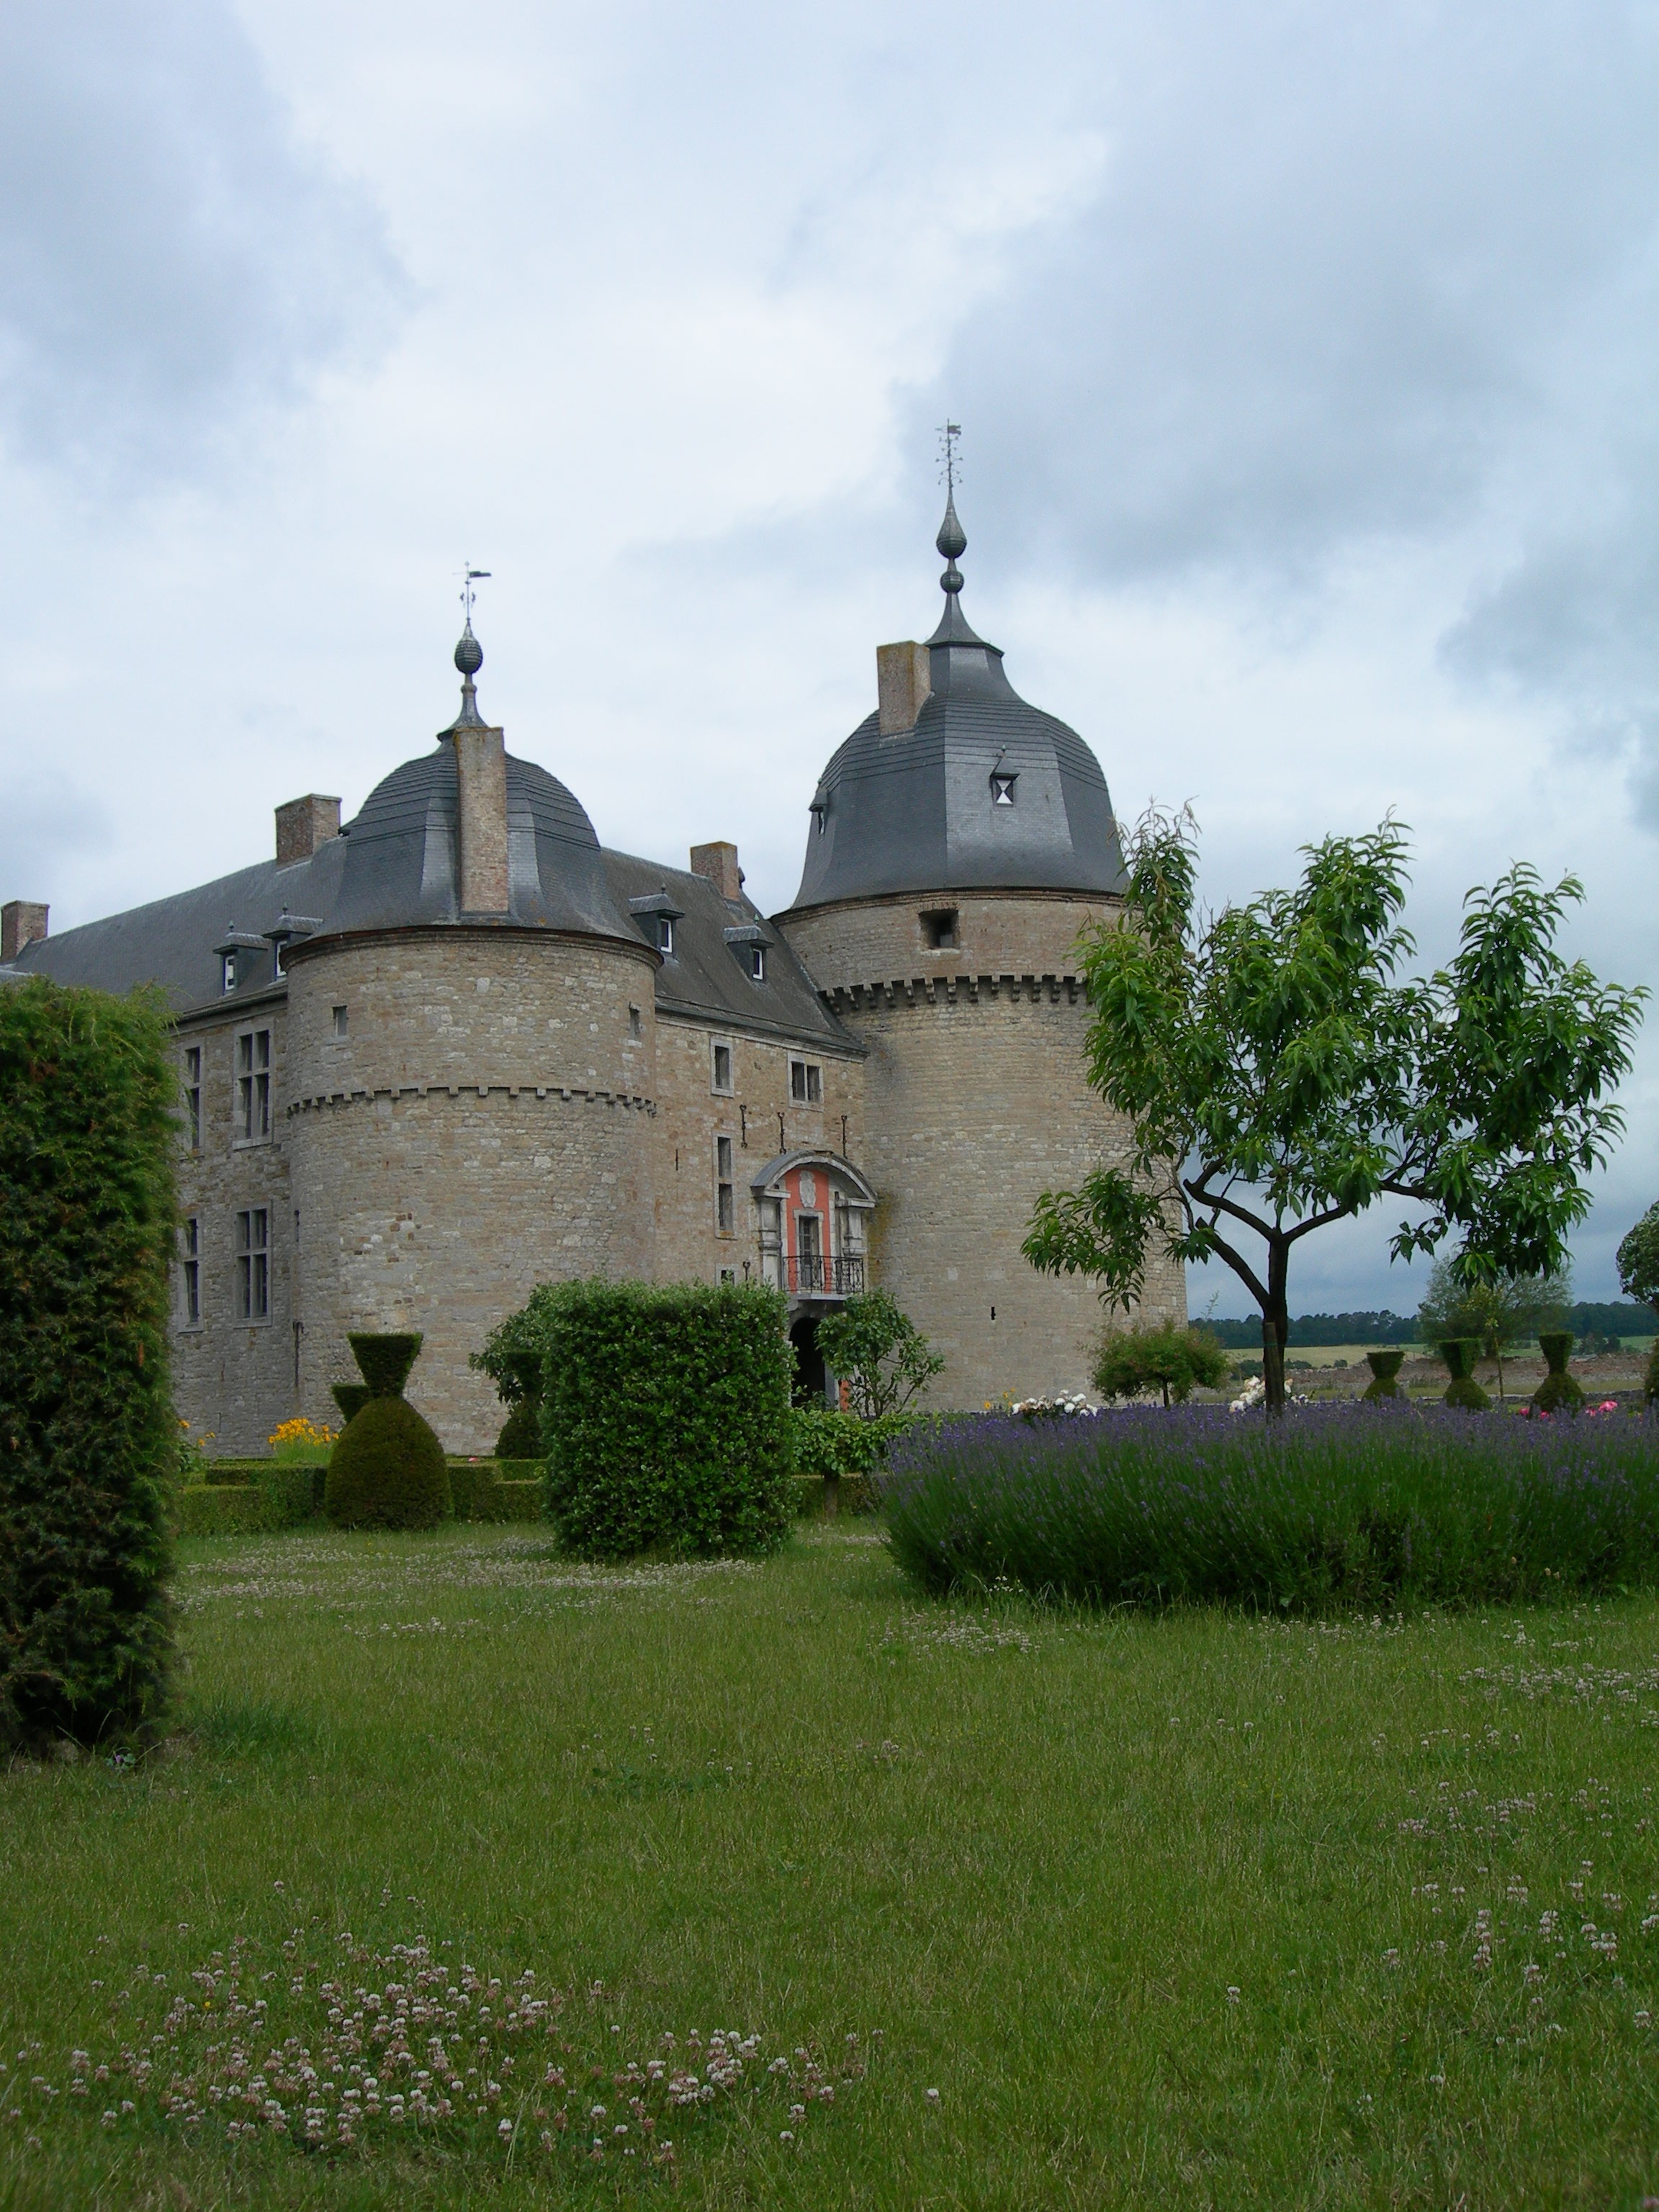
building, chateau, old, travel, tower, castle, church, fortification, place of worship, belgium, monastery, gardens, estate, rural area, spanish missions in california, water castle, ch teau de lavaux sainte anne